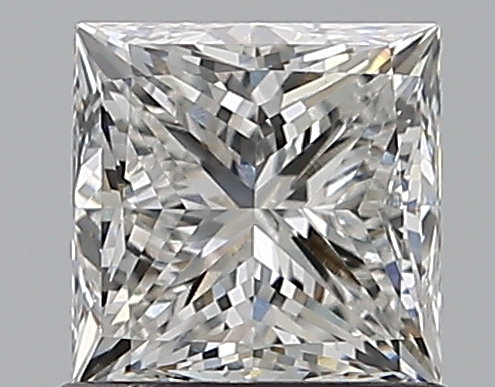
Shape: princess
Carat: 1
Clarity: VS1
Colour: F
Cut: VG
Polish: EX
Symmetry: VG
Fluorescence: N
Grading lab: GIA
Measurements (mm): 5.29 x 5.26 x 3.96